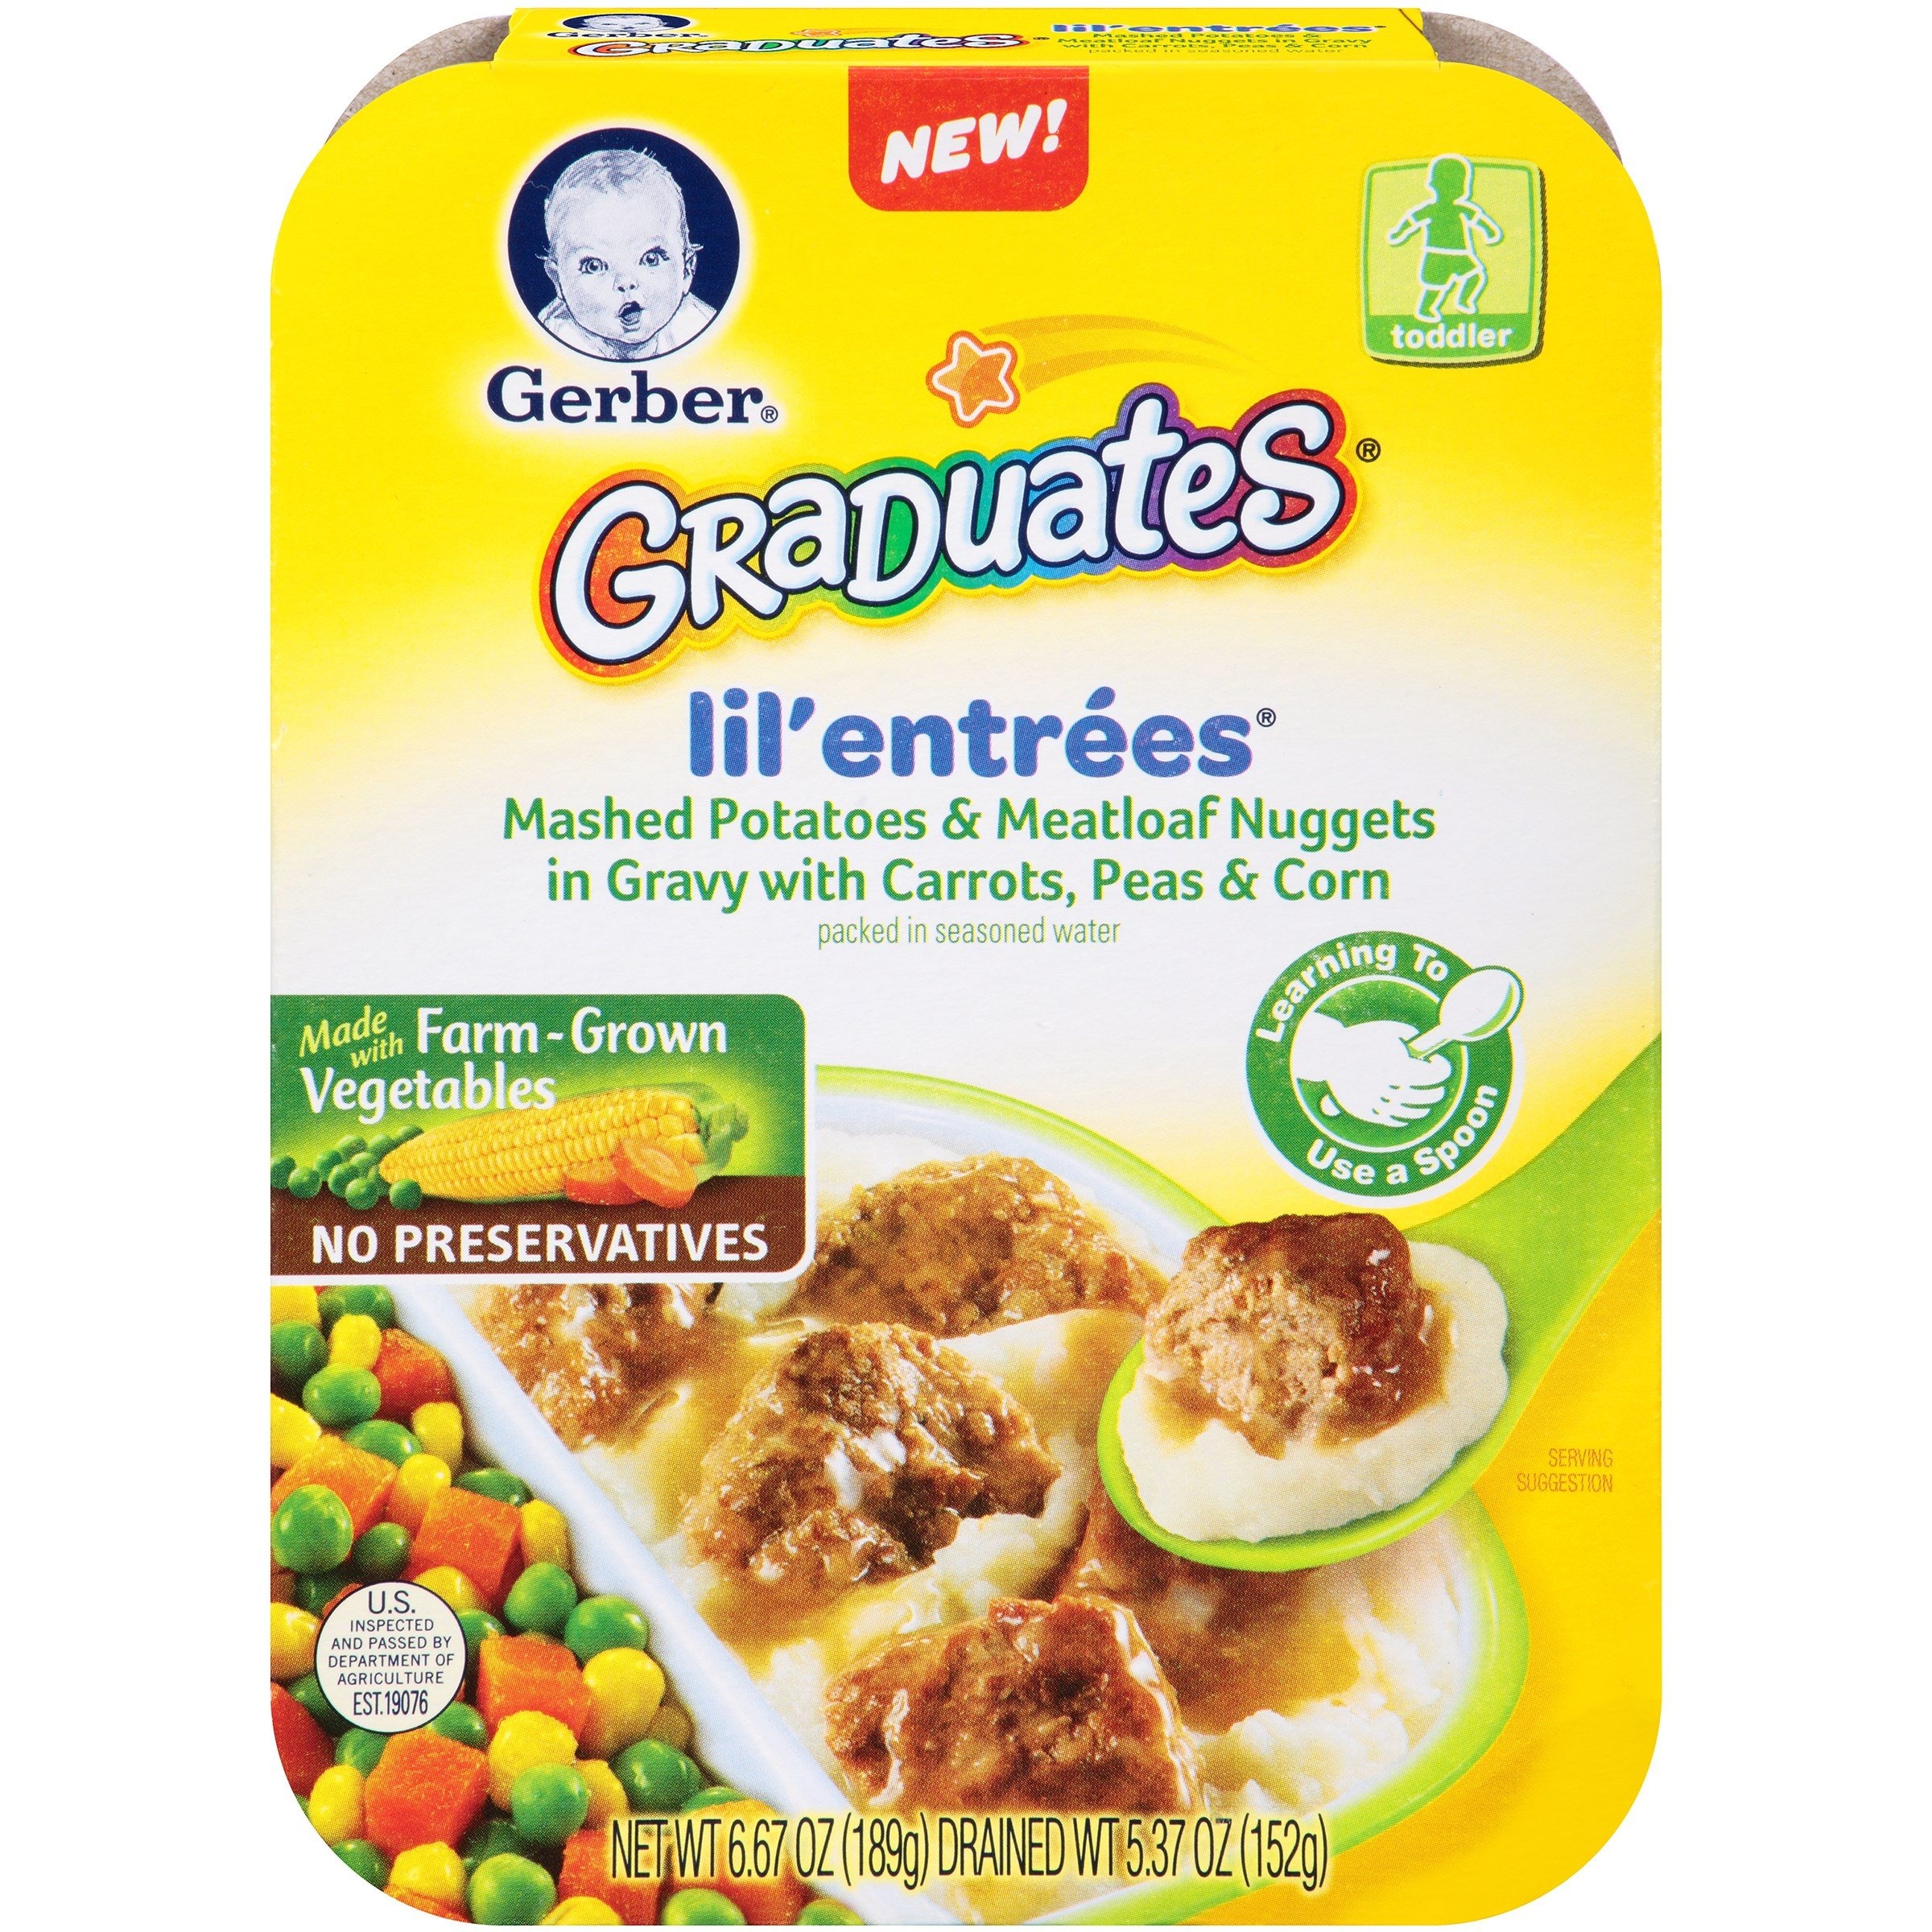
Item Name: Gerber Graduates Lil Entrees - Mashed Potatoes and Meatloaf, 6.67 Ounce - 8 per case.
Product Description: Gerber Graduates Mashed Potatoes & Meatloaf Nuggets
Value: 8.0
Unit: Count

Price: 7.63